Andrias scheuchzeri

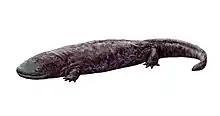
Restoration

"Andrias scheuchzeri" inhabited ponds, lakes and rivers, unlike modern Asian giant salamanders, which prefer clear, nutrient poor (oligotrophic) rivers and streams.